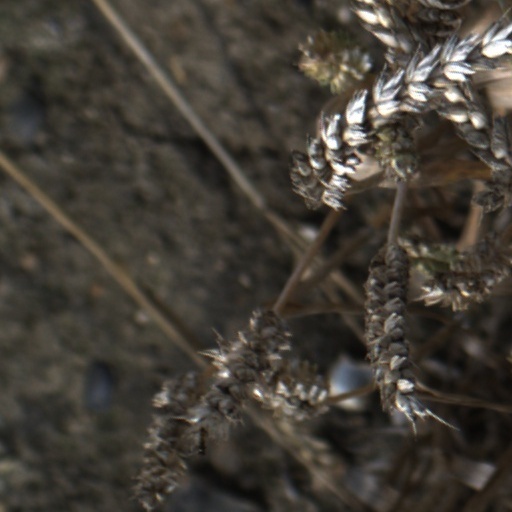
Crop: wheat